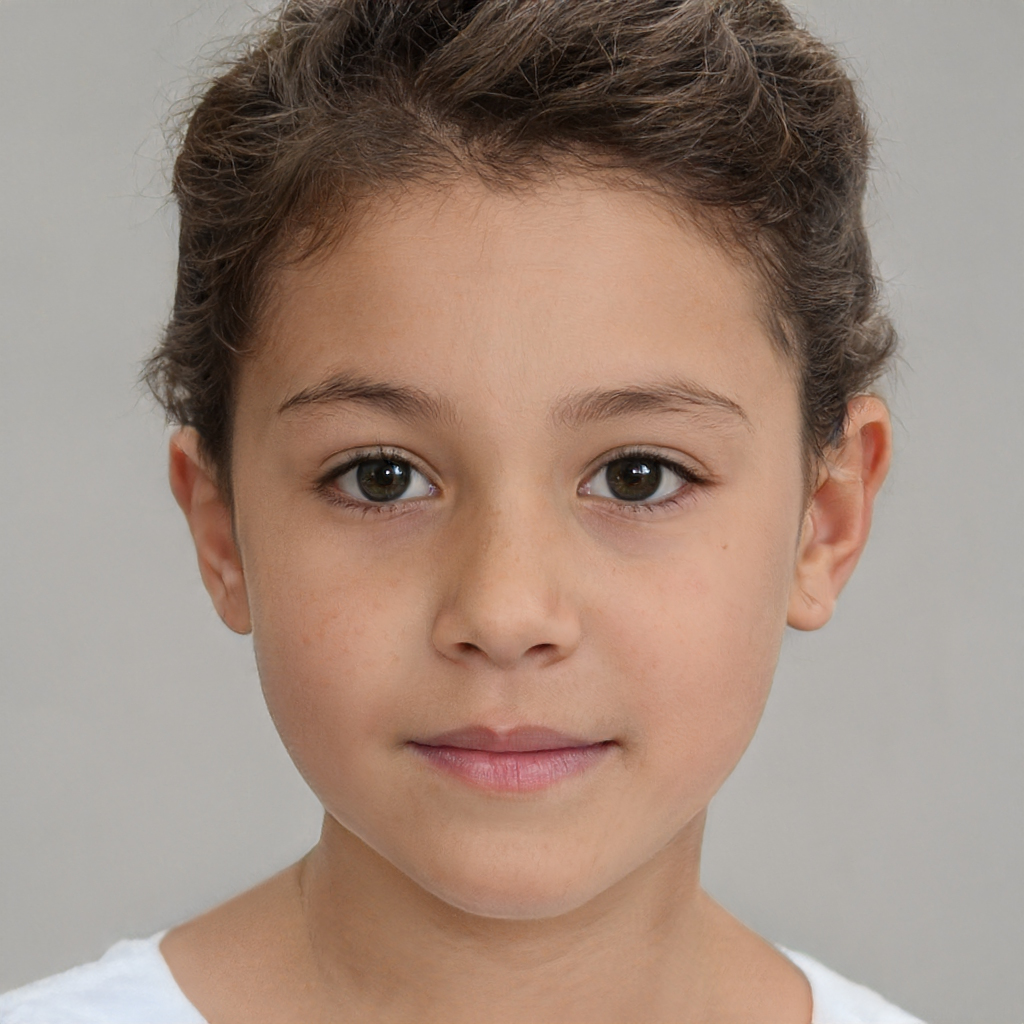
Gender: Female